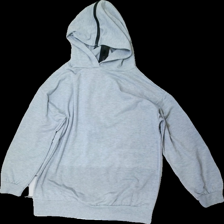
View: front
Type: Hoodie
Category: Unisex
Brand: Missing
Colors: Grey
Material: unknown
Pattern: Other
Cut: Regular
Price range: 50-100
Recommended usage: Reuse
Description: hoodie with zipper detail and print